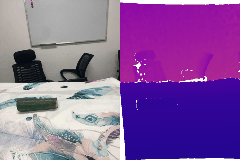
Label: cucumber